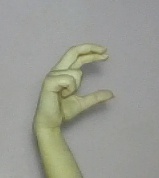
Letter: thal